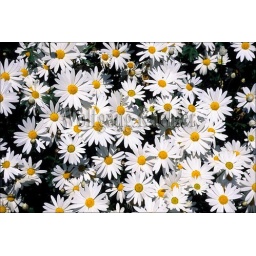
Saudi arabia, near abha, sooda mountain, daisy flowers